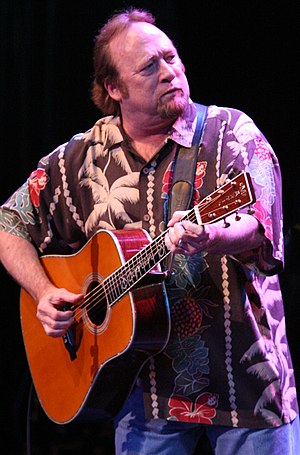
Stephen Stills
Stephen Stills
Stephen Arthur Stills er en amerikansk guitarist, sanger og komponist. Stills er mest kendt som medlem i grupperne Buffalo Springfield og Crosby, Stills & Nash, men har også udgivet en del album som soloartist.